Vatopedi

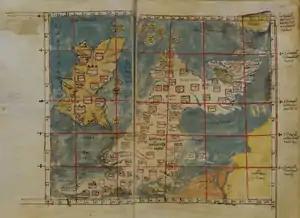
A 14th-century map of the British Isles from Vatopedinus 655, after Ptolemy.

Vatopedi's library preserves a medieval royal charter, the 13th-century "Vatopedi Charter" of Ivan Asen II of Bulgaria dedicated to the monastery. It was discovered in the monastery's archives in 1929.